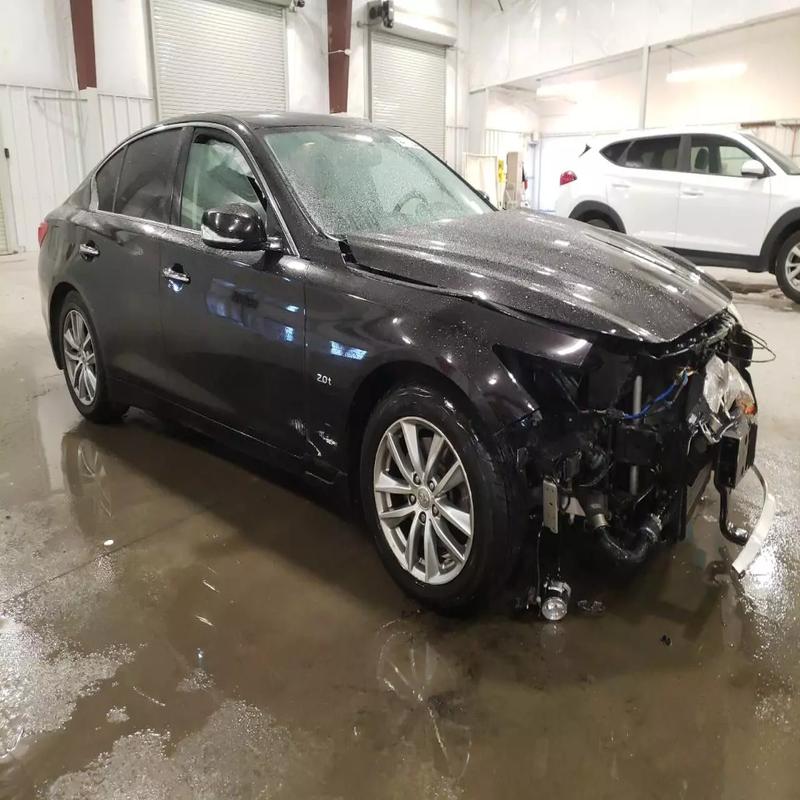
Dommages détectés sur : plaque d'immatriculation avant, pare-choc avant, feu avant droit, feu avant gauche, capot, aile avant droite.
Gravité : majeur